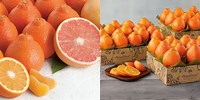
Label: tangerine